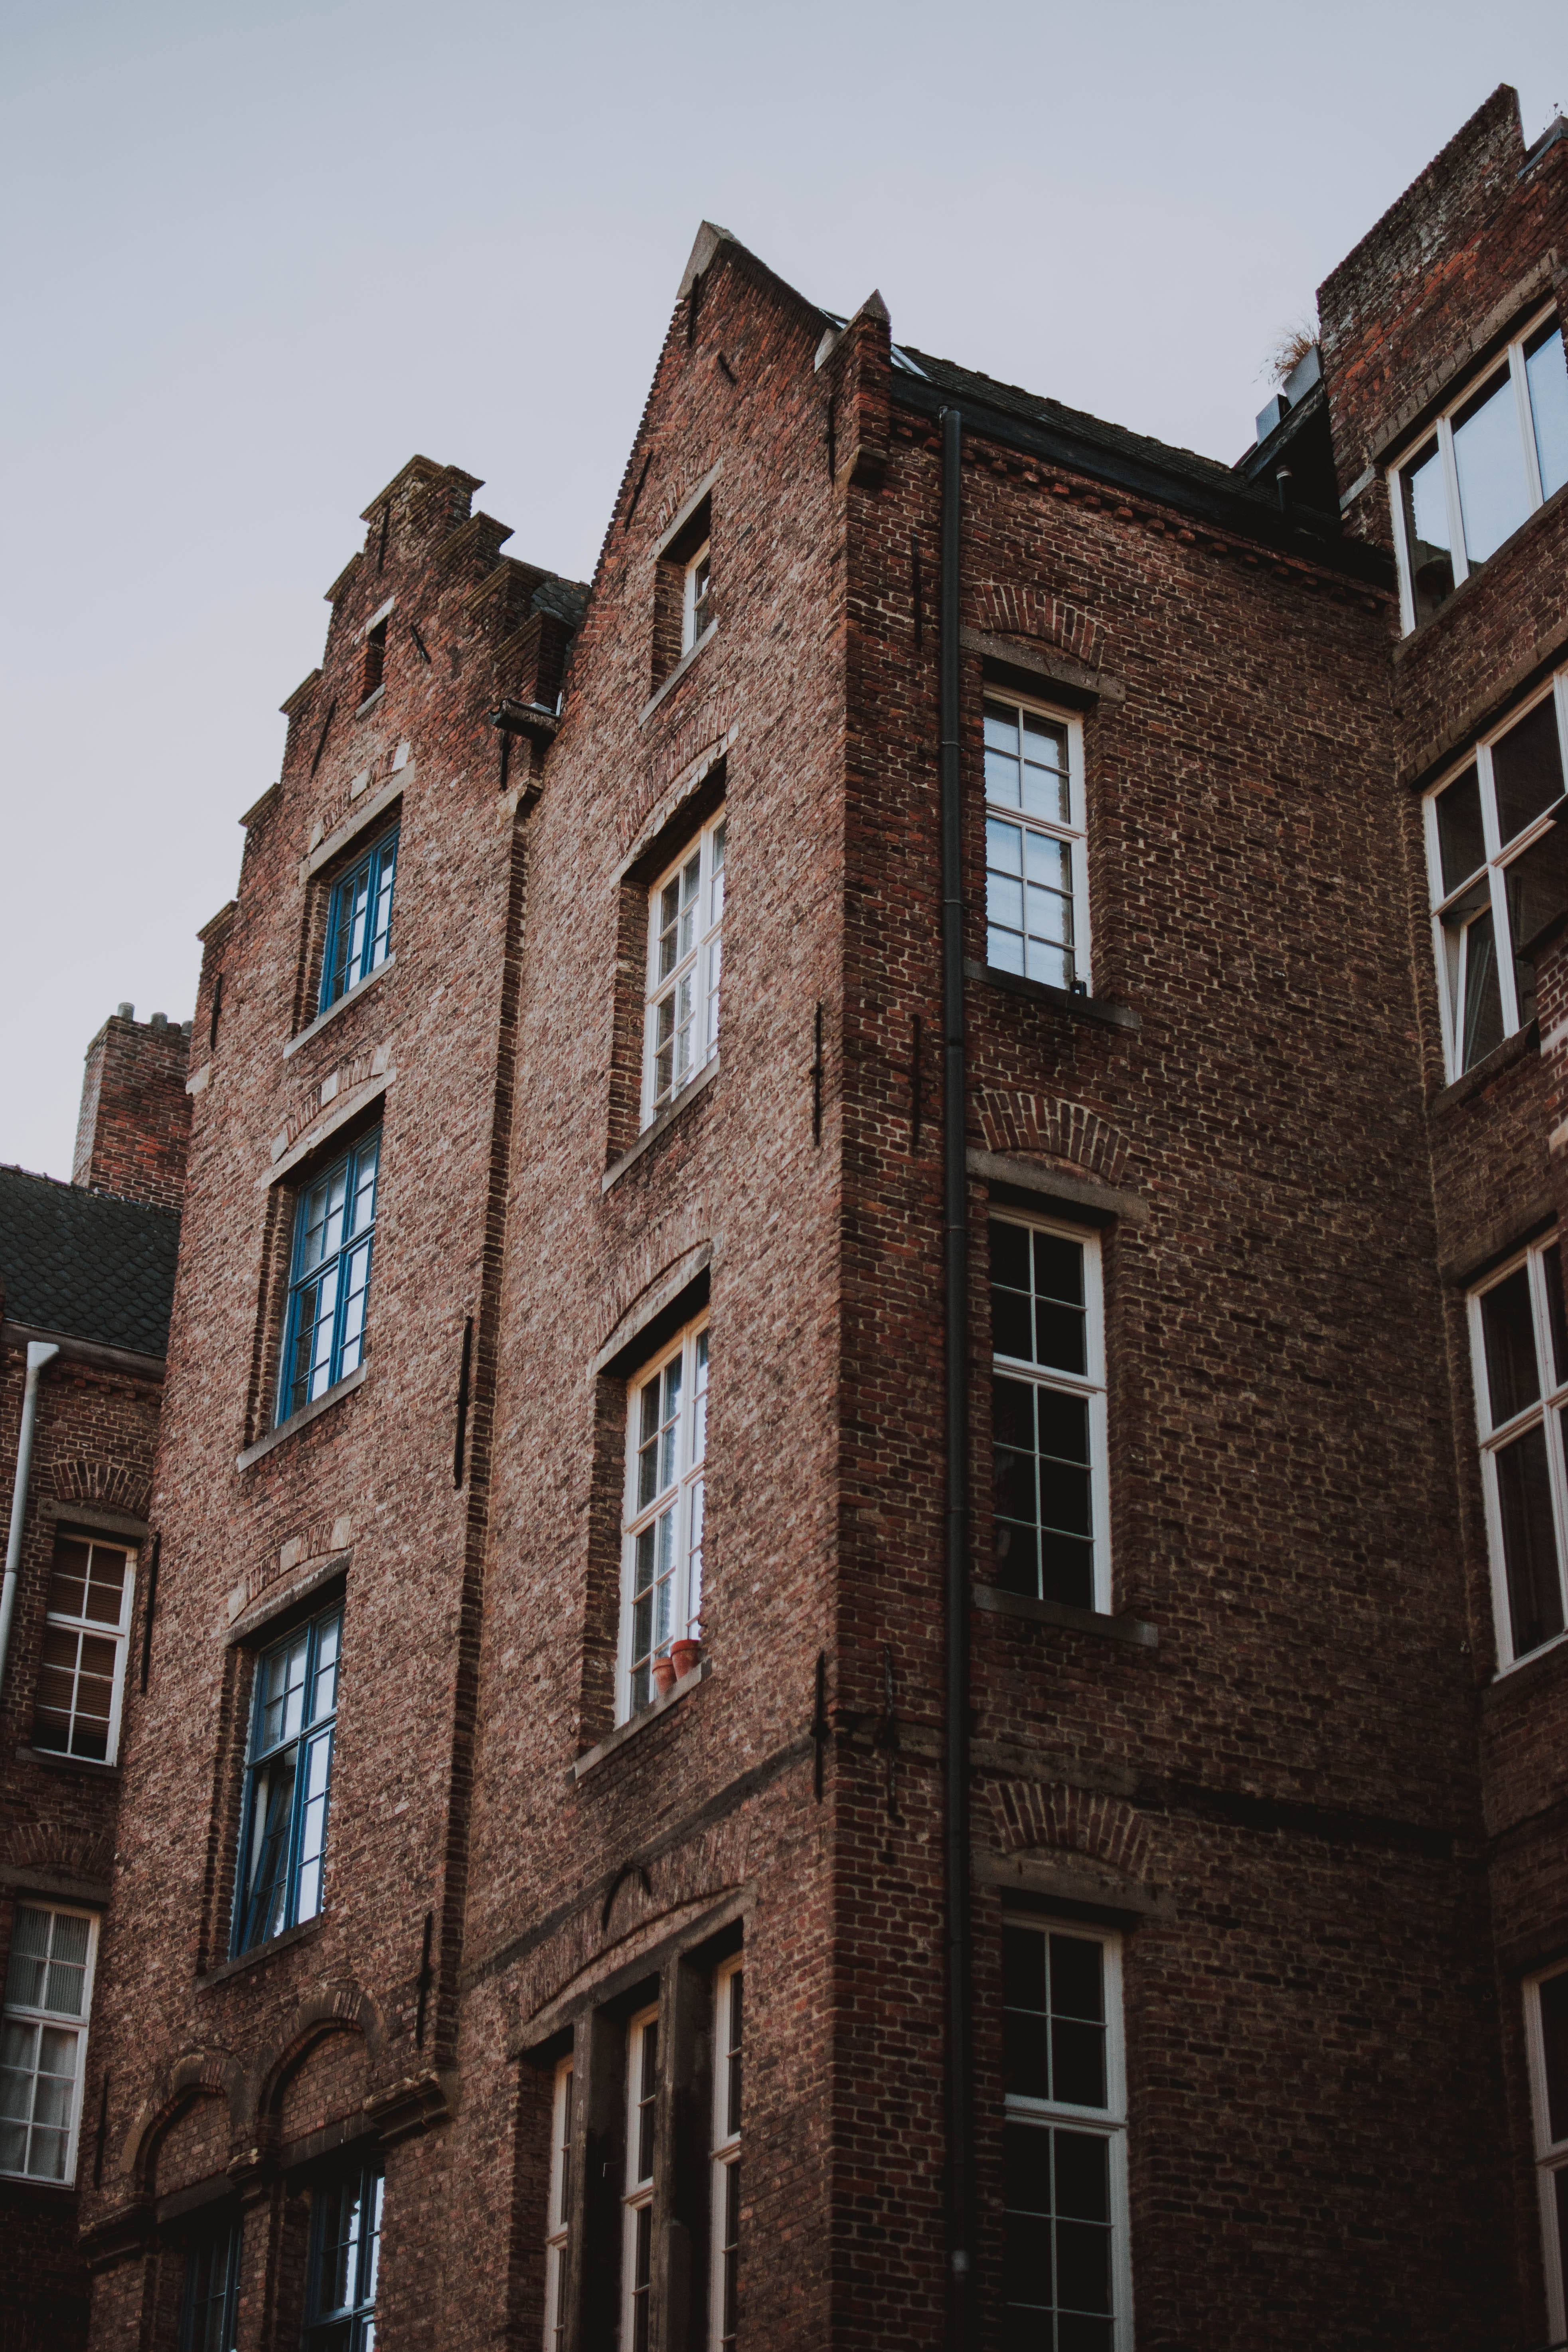
building, property, brick, architecture, urban area, apartment, brickwork, house, facade, neighbourhood, wall, residential area, home, real estate, window, city, room, condominium, estate, listed building, workhouse